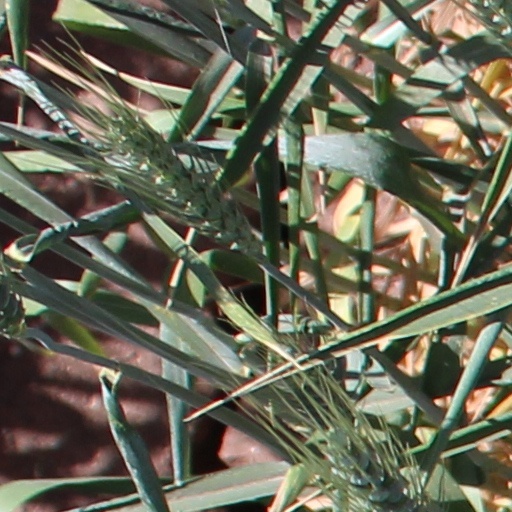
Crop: wheat